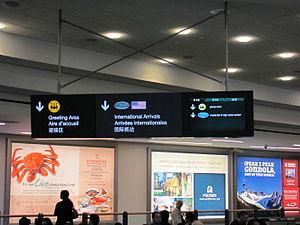
Le mot multilinguisme décrit le fait qu'une communauté soit multilingue, c'est-à-dire qu'elle soit capable de s'exprimer dans plusieurs françaiss.